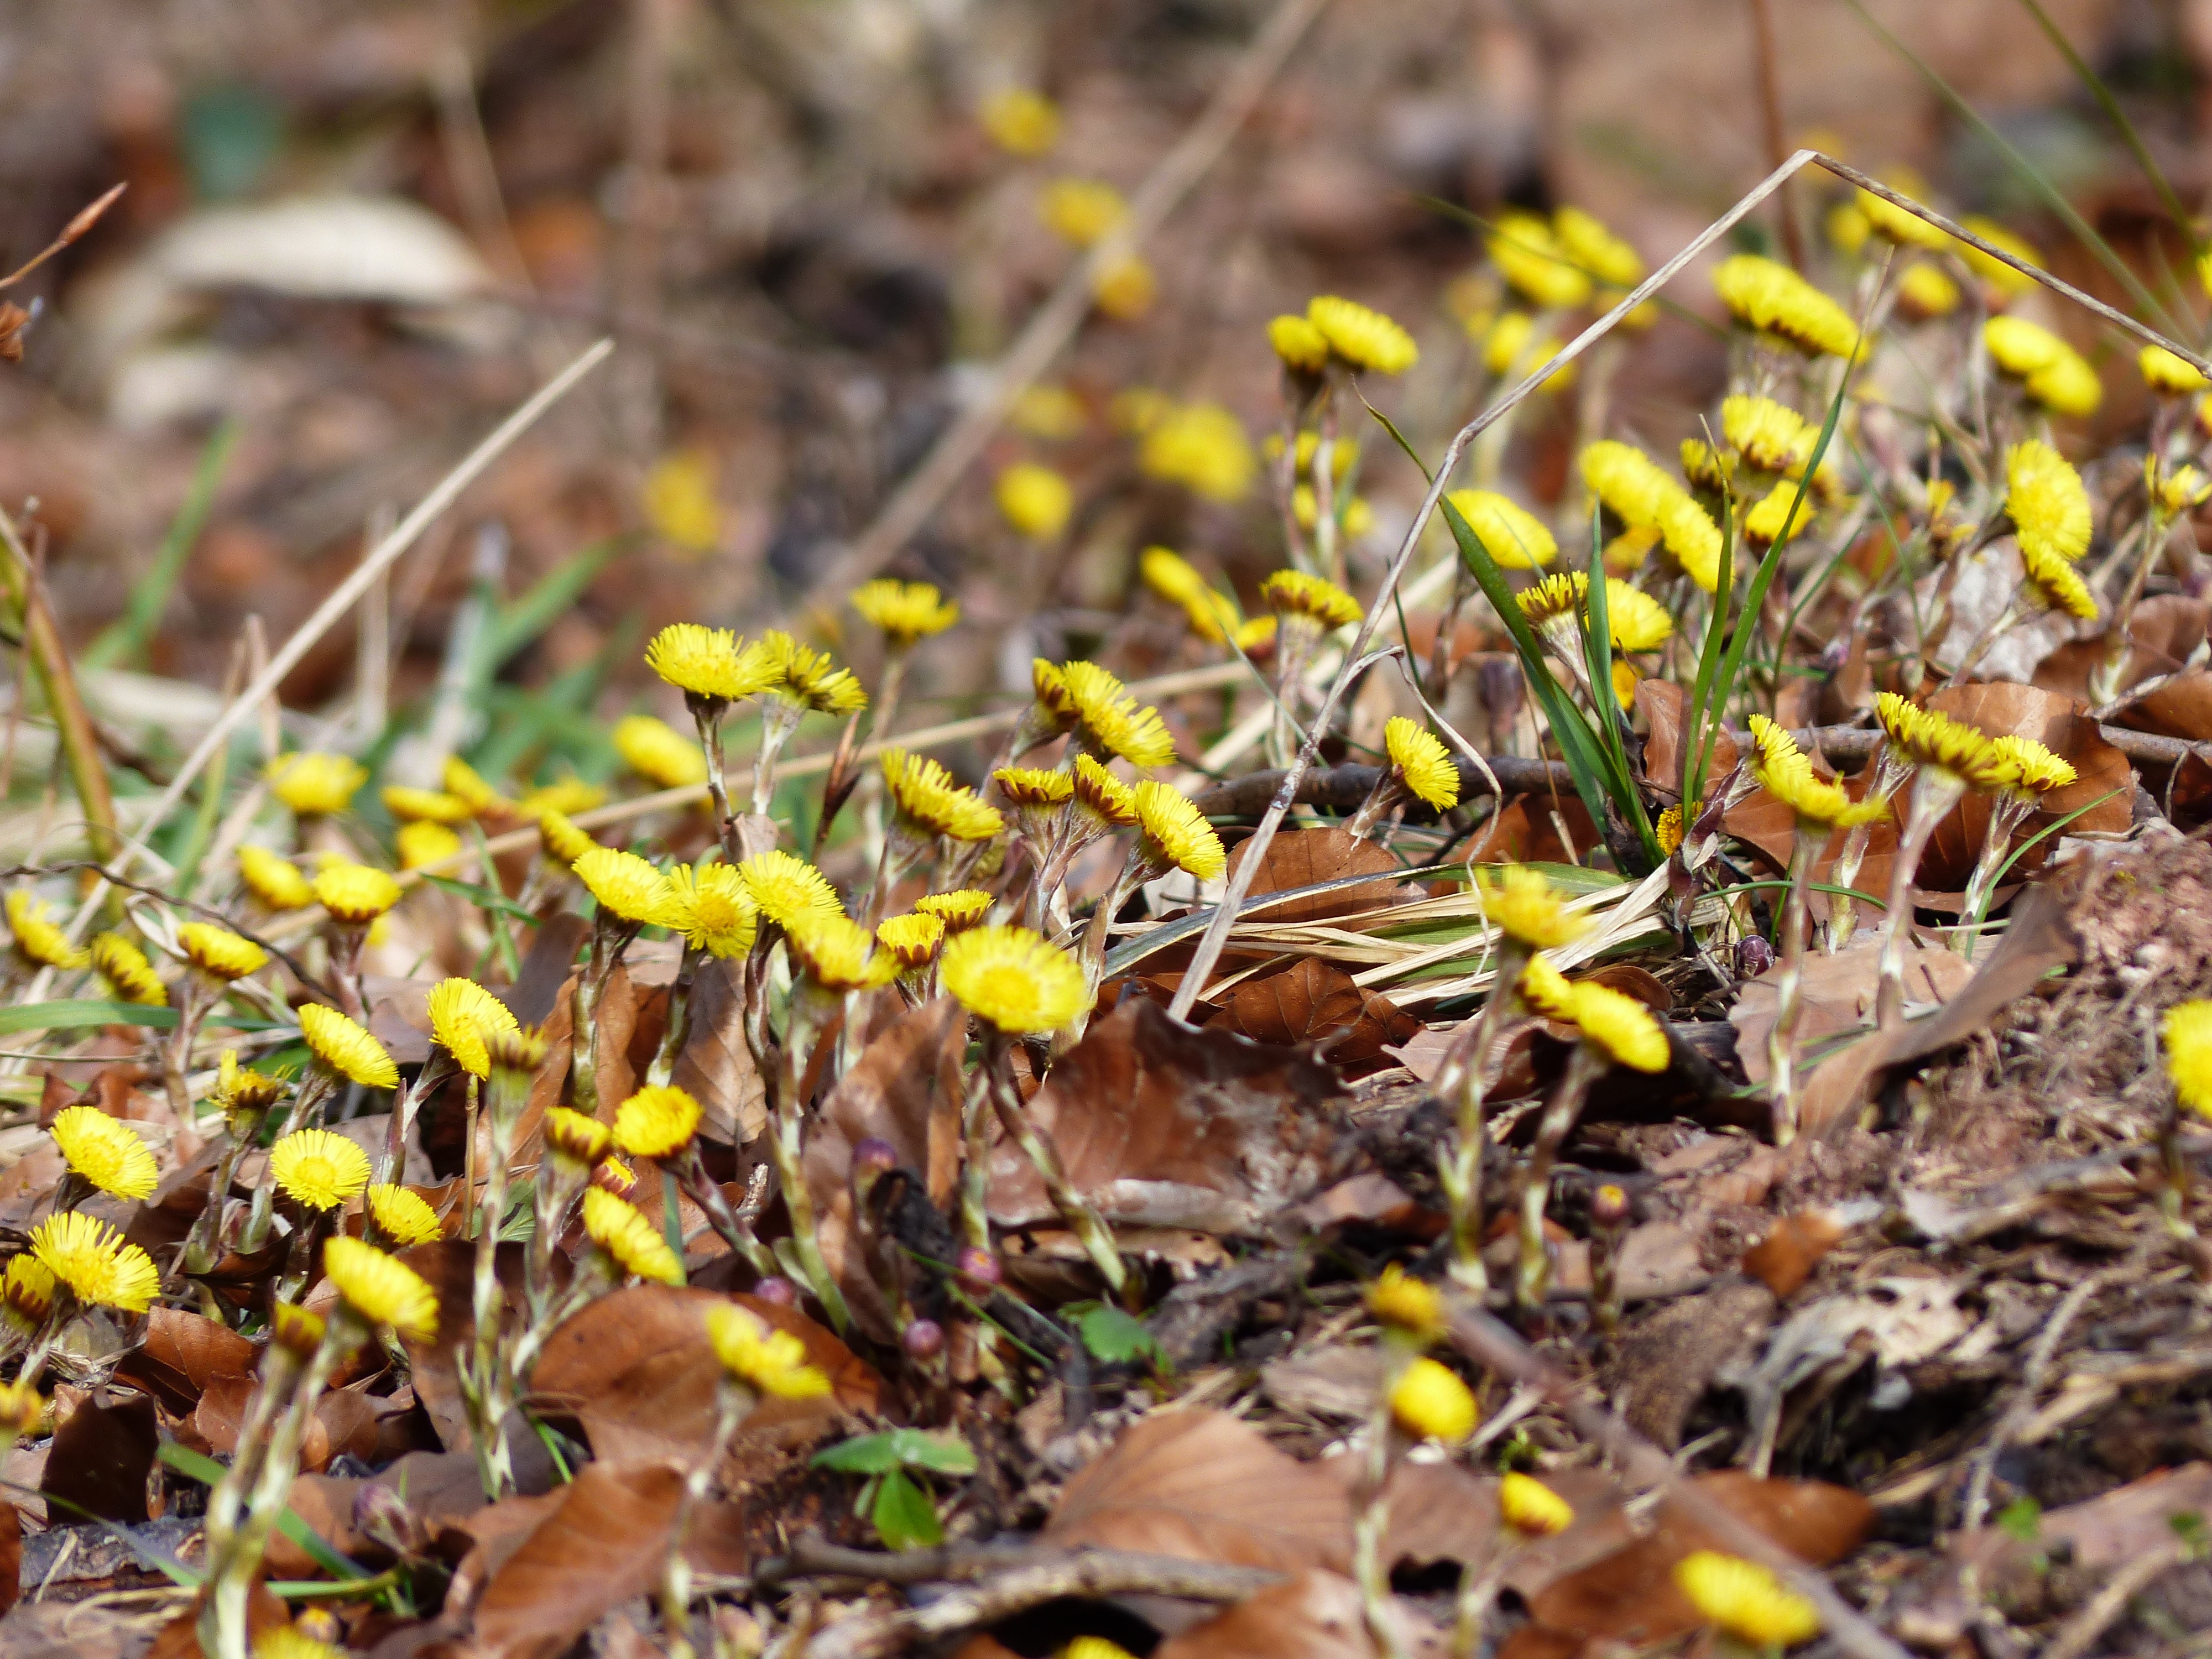
grass, blossom, plant, leaf, flower, bloom, autumn, soil, yellow, flora, season, wildflower, asteraceae, tussilago, early bloomer, spring flower, composites, medicinal plant, flowering plant, tussilago farfara, land plant, cough medicines